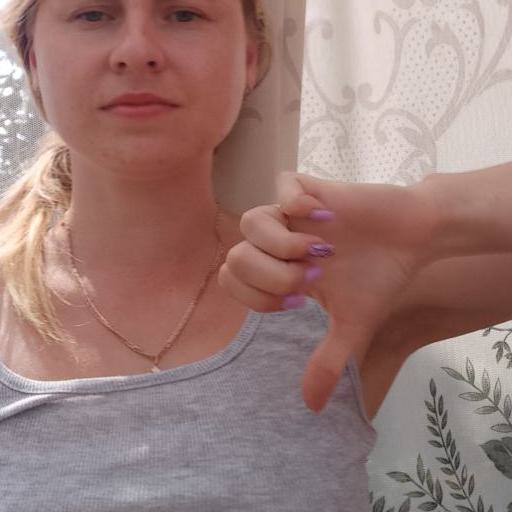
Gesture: dislike